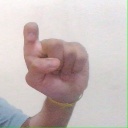
अक्षर: इ